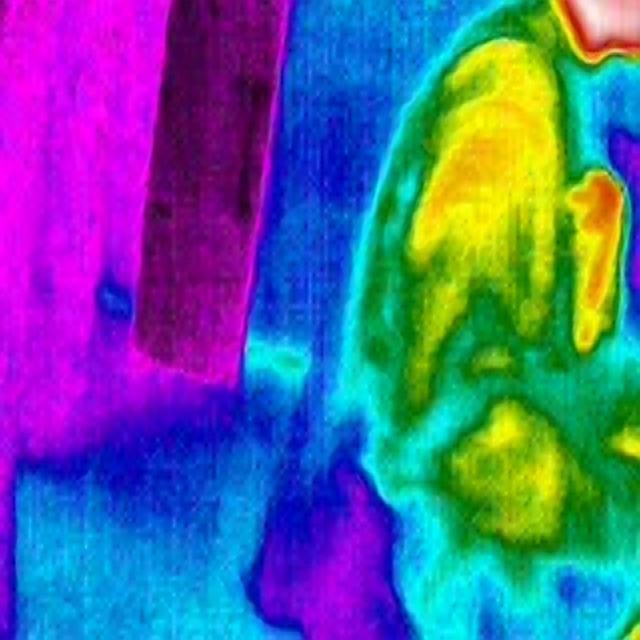
Detected objects:
label: person